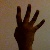
The image shows a hand gesture representing the number 4 in Indian Sign Language.